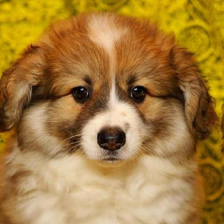
Label: animals